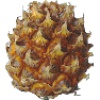
Label: pineapple_mini